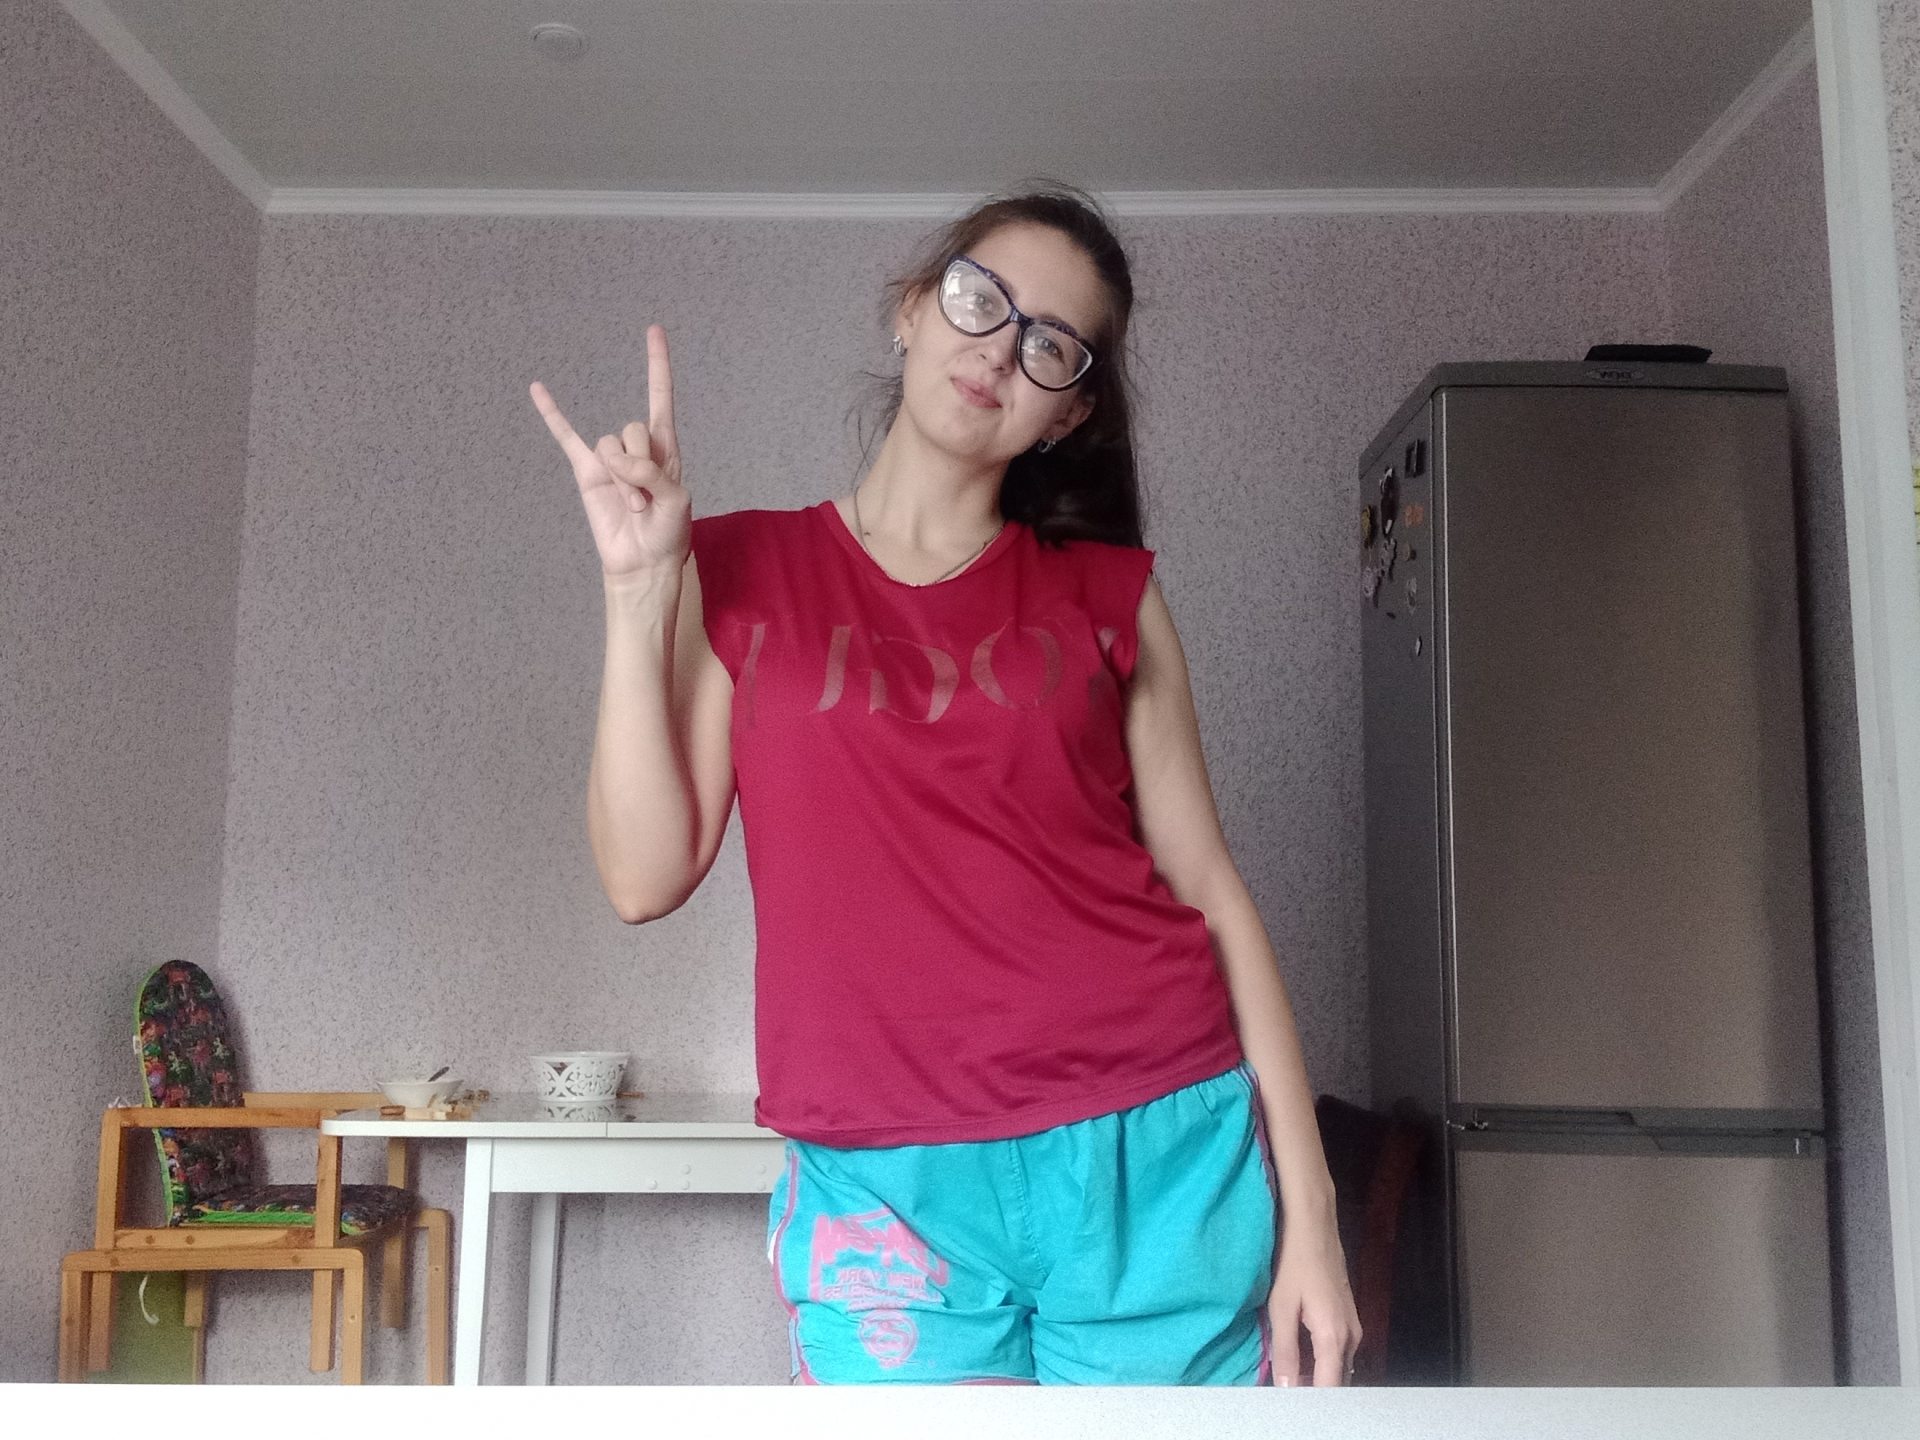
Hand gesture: rock